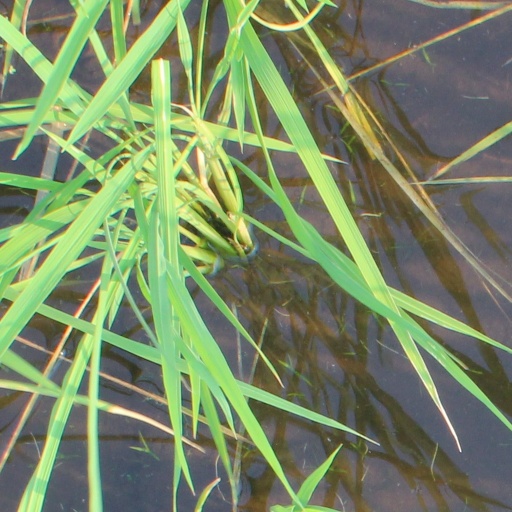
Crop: rice